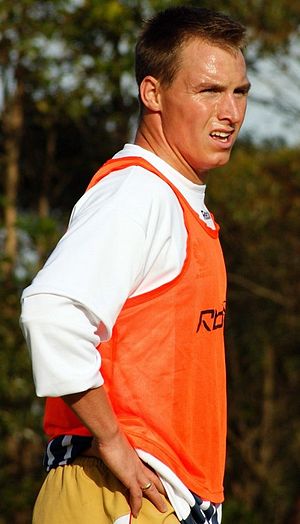
Jesper Håkansson
Jesper Håkansson
Jesper Håkansson er en dansk fodboldspiller.